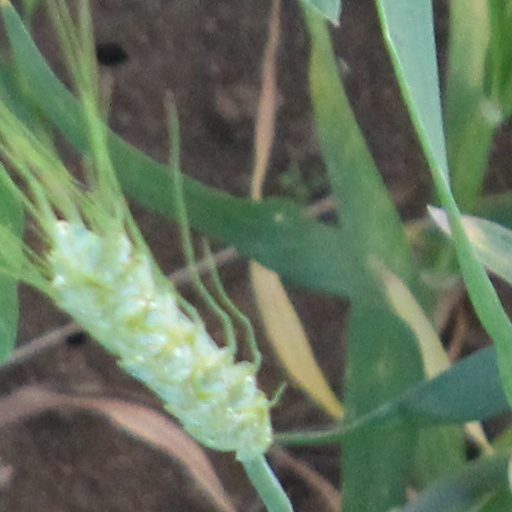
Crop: wheat